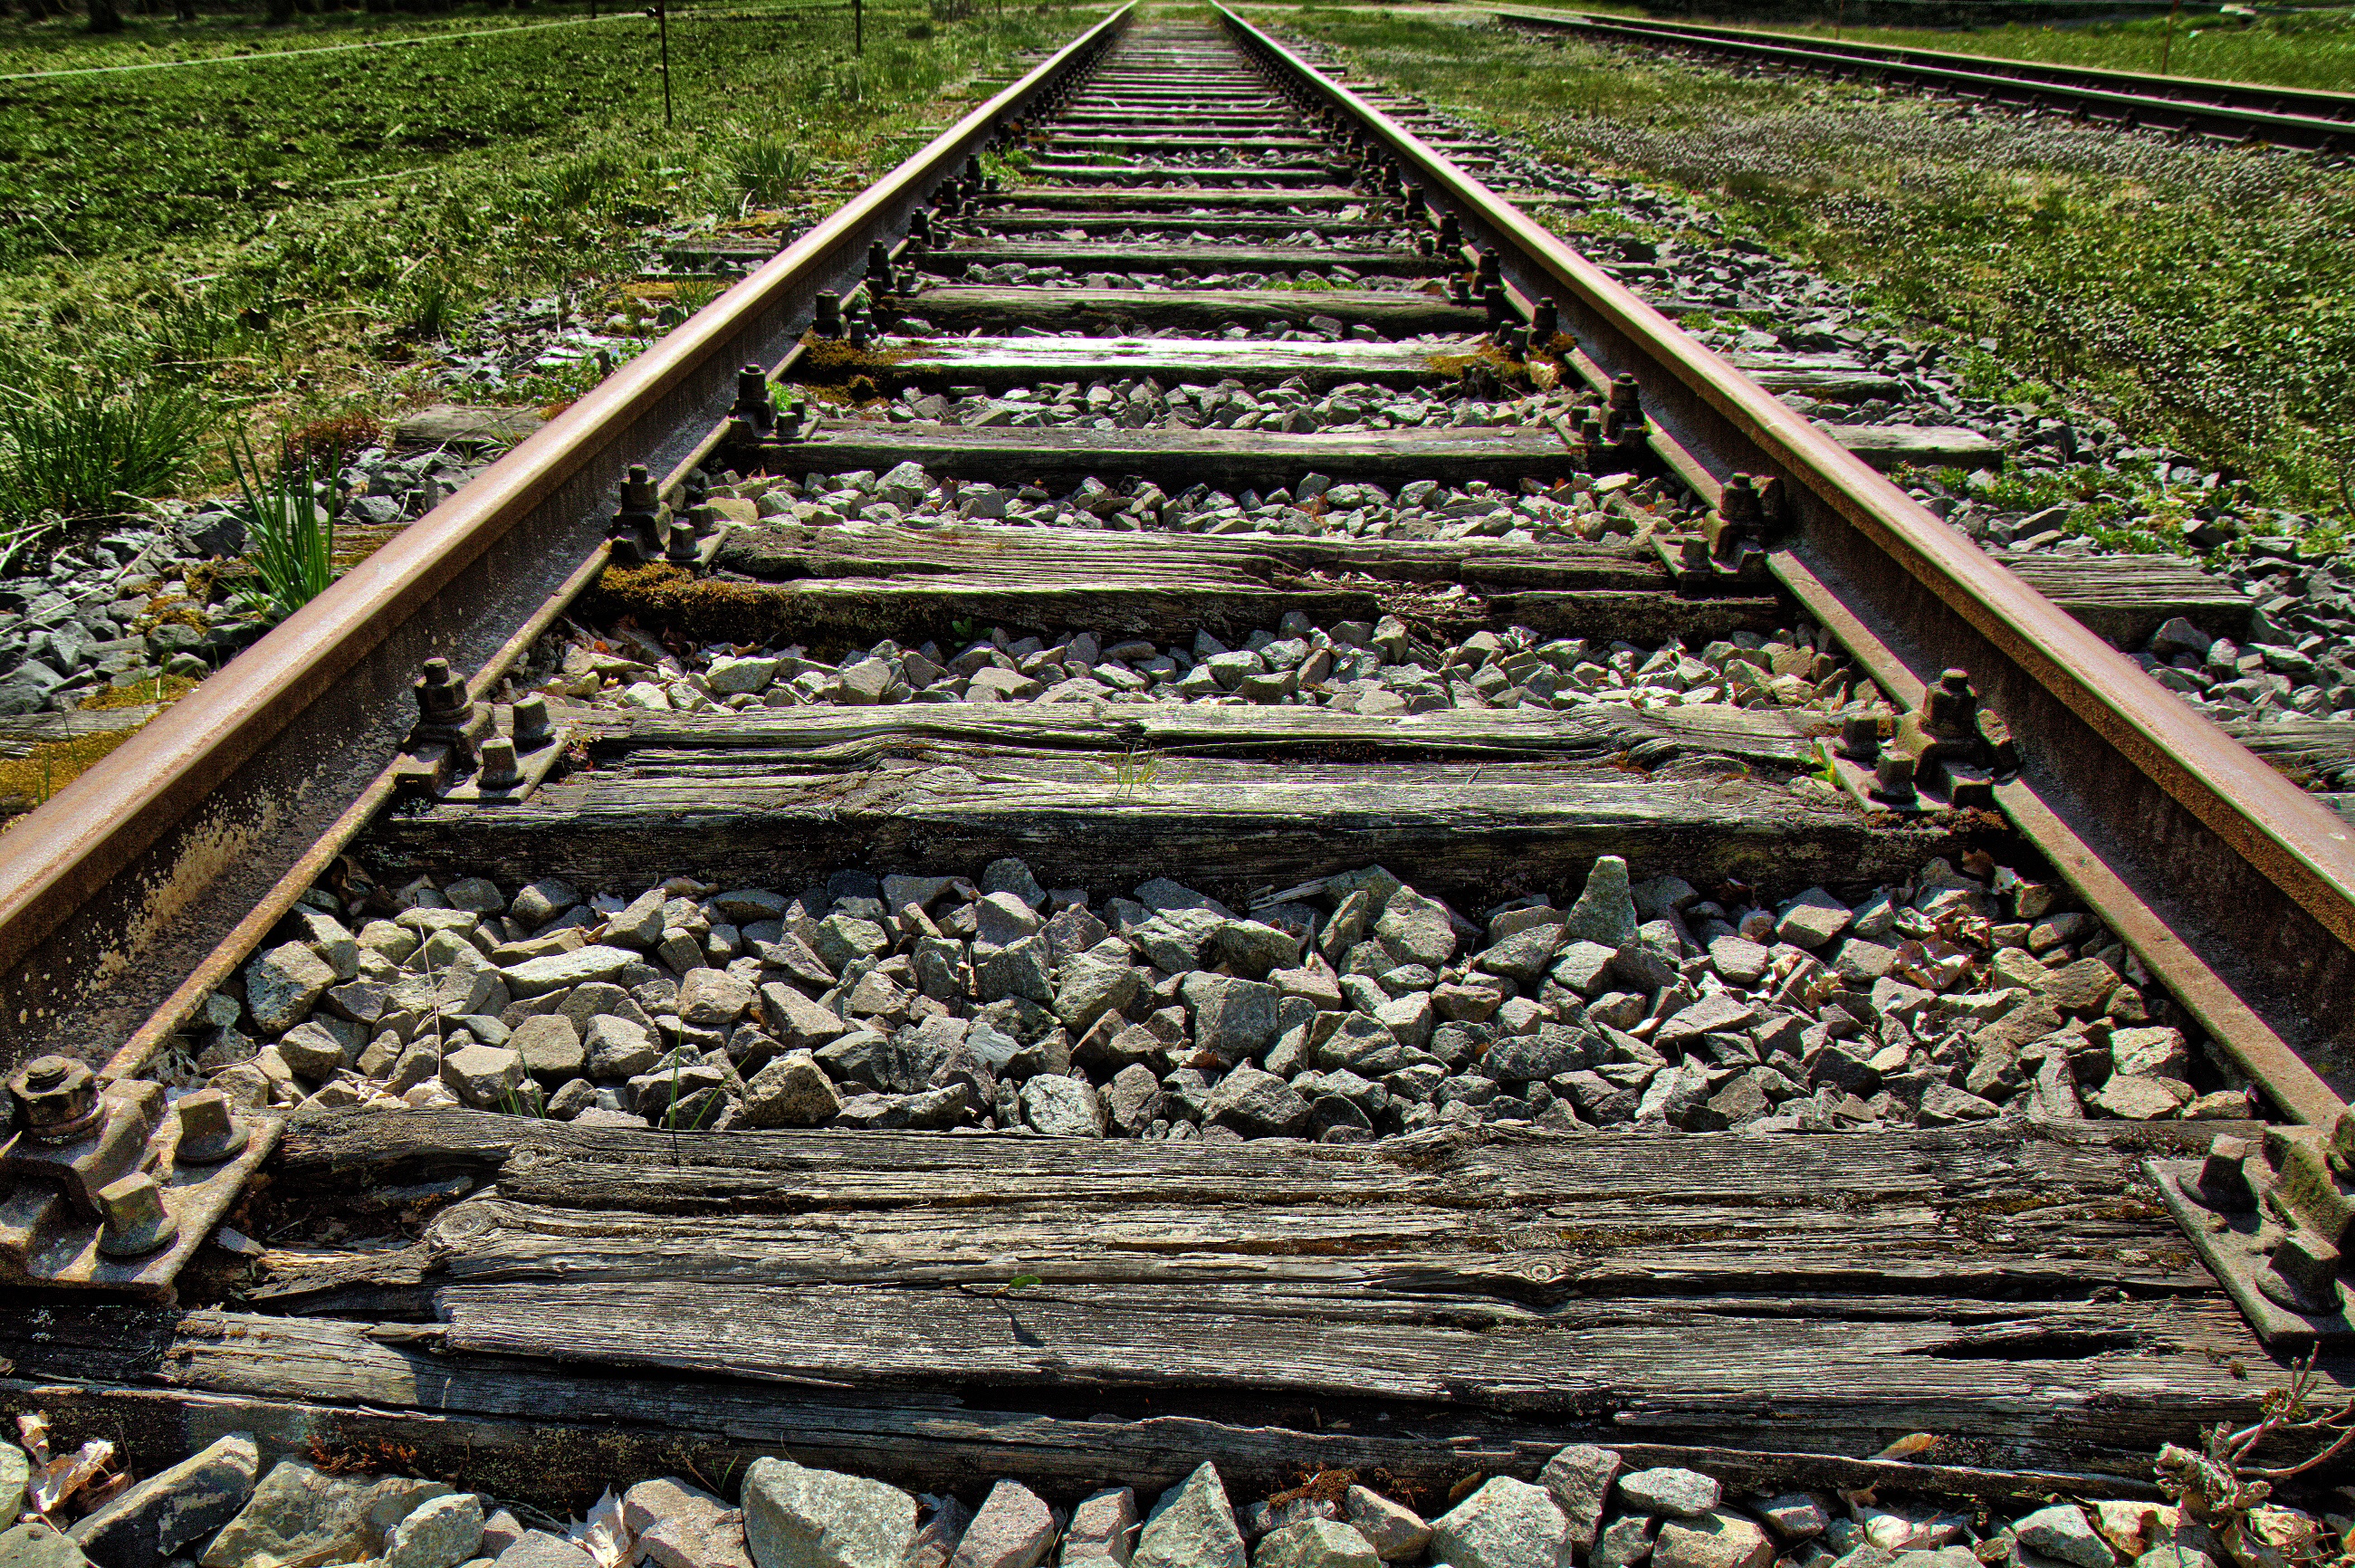
track, railway, transport, vehicle, rail transport, gleise, threshold, rolling stock, nonbuilding structure, railroad car